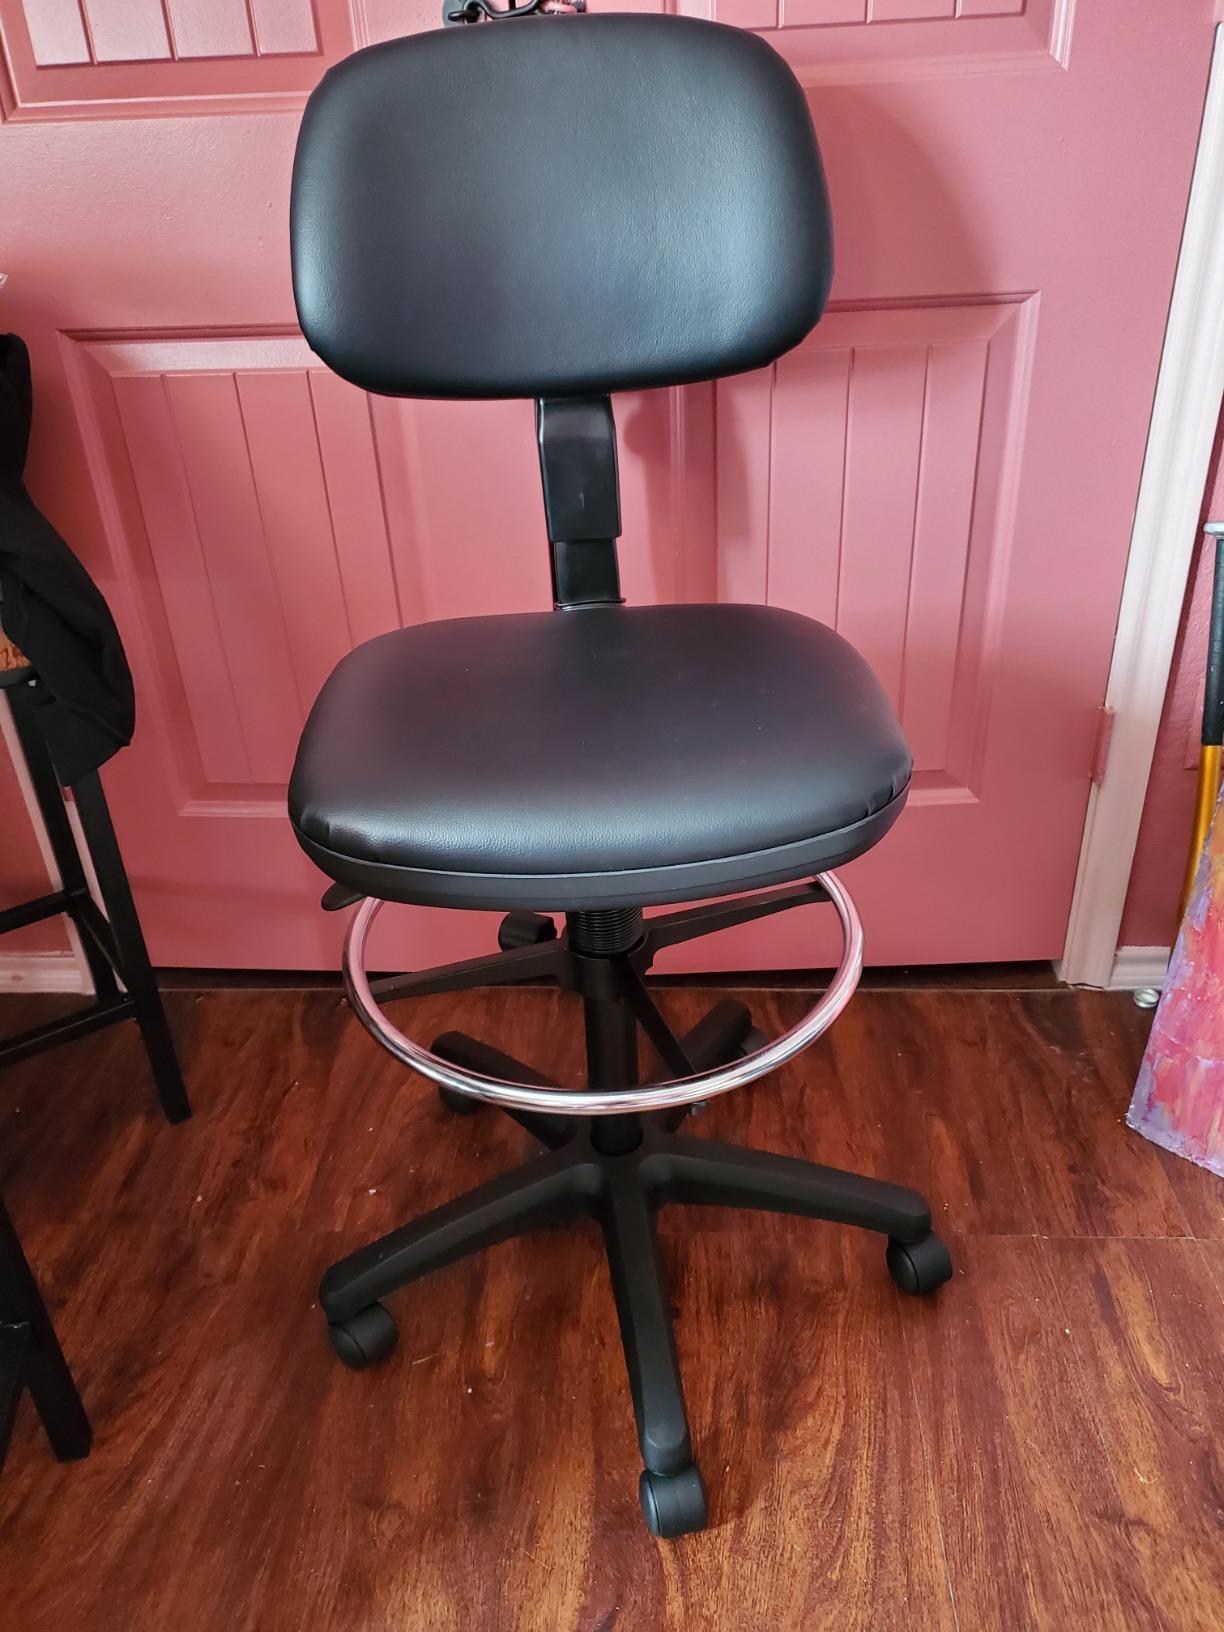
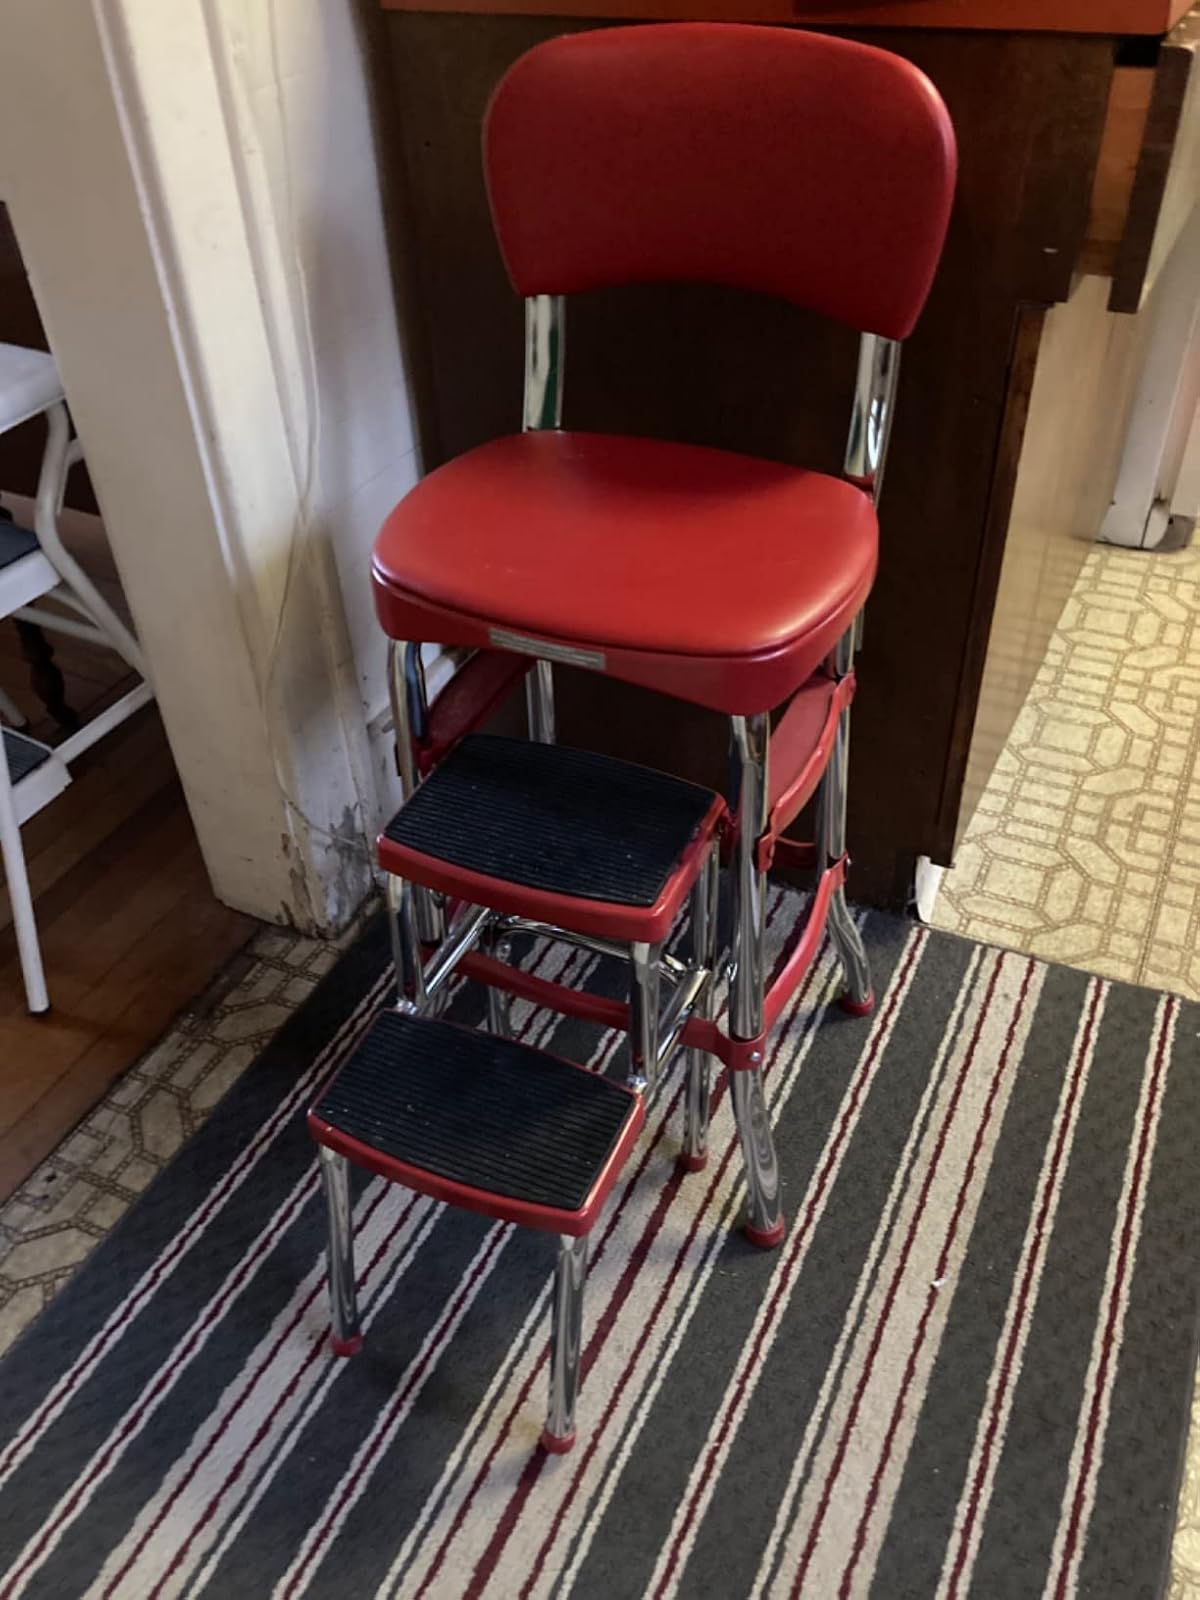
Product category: items_chair
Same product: no